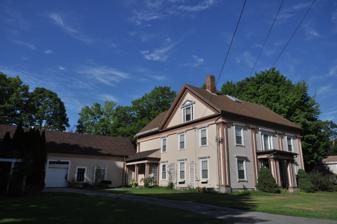
Building: Connor-Bovie House
Country: United States of America
Year built: 1856
Historic house in Maine, United States United States historic place Connor-Bovie House U.S. National Register of Historic Places Show map of Maine Show map of the United States Location 22 Summit Street, Fairfield, Maine Coordinates 44°35′14″N 69°36′3″W / 44.58722°N 69.60083°W / 44.58722; -69.60083 Area 1 acre (0.40 ha) Built 1856 ( 1856 ) Architectural style Greek Revival NRHP reference No. 74000321 Added to NRHP January 18, 1974 The Connor-Bovie House is a historic house at 22 Summit Street in Fairfield, Maine .  Built 1856–58, this house is a locally distinctive example of Greek Revival and Italianate styling.  It is also significant as the home of William Connor, a prominent regional lumber baron, and as the home of his son Seldon , a general in the American Civil War and three-term Governor of Maine .  The house was listed on the National Register of Historic Places in 1974. Description and history The Connor-Bovie House is a 2 + 1 ⁄ 2 -story wood-frame structure, three bays wide, with a side-gable roof, clapboard siding, and granite foundation.  An ell extends to the rear, joined to a structure that probably served once as a carriage house.  The bays of the south-facing main facade are delineated by paneled Doric pilasters, and the windows are framed by Italianate molding.  The main entrance is sheltered by a portico, supported by paneled Doric columns, with a porch above.  Both the main entrance and the doorway to the porch have flanking sidelight windows. The house was built 1856–68 by William Connor, one of the proprietors of the main lumber mill in Fairfield, and a major area landowner.  Connor's son Seldon (1839–1917), served as a brigadier general in the Union Army during the American Civil War , and was Governor of Maine 1876–78.  The house was sold out of the family in 1939, to William T. Bovie , a surgeon who is credited with invention of the cauterizing " Bovie knife ". See also National Register of Historic Places listings in Somerset County, Maine References